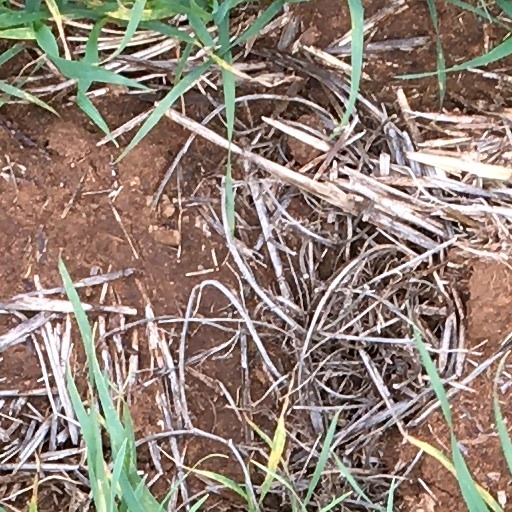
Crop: wheat